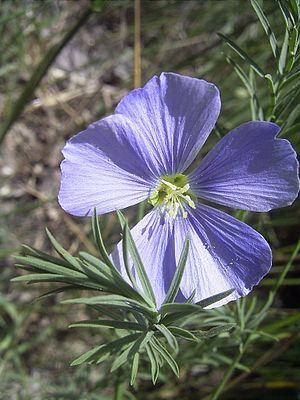
Le Lin d'Autriche est une plante herbacée vivace du genre Linum et de la famille des Linaceae.